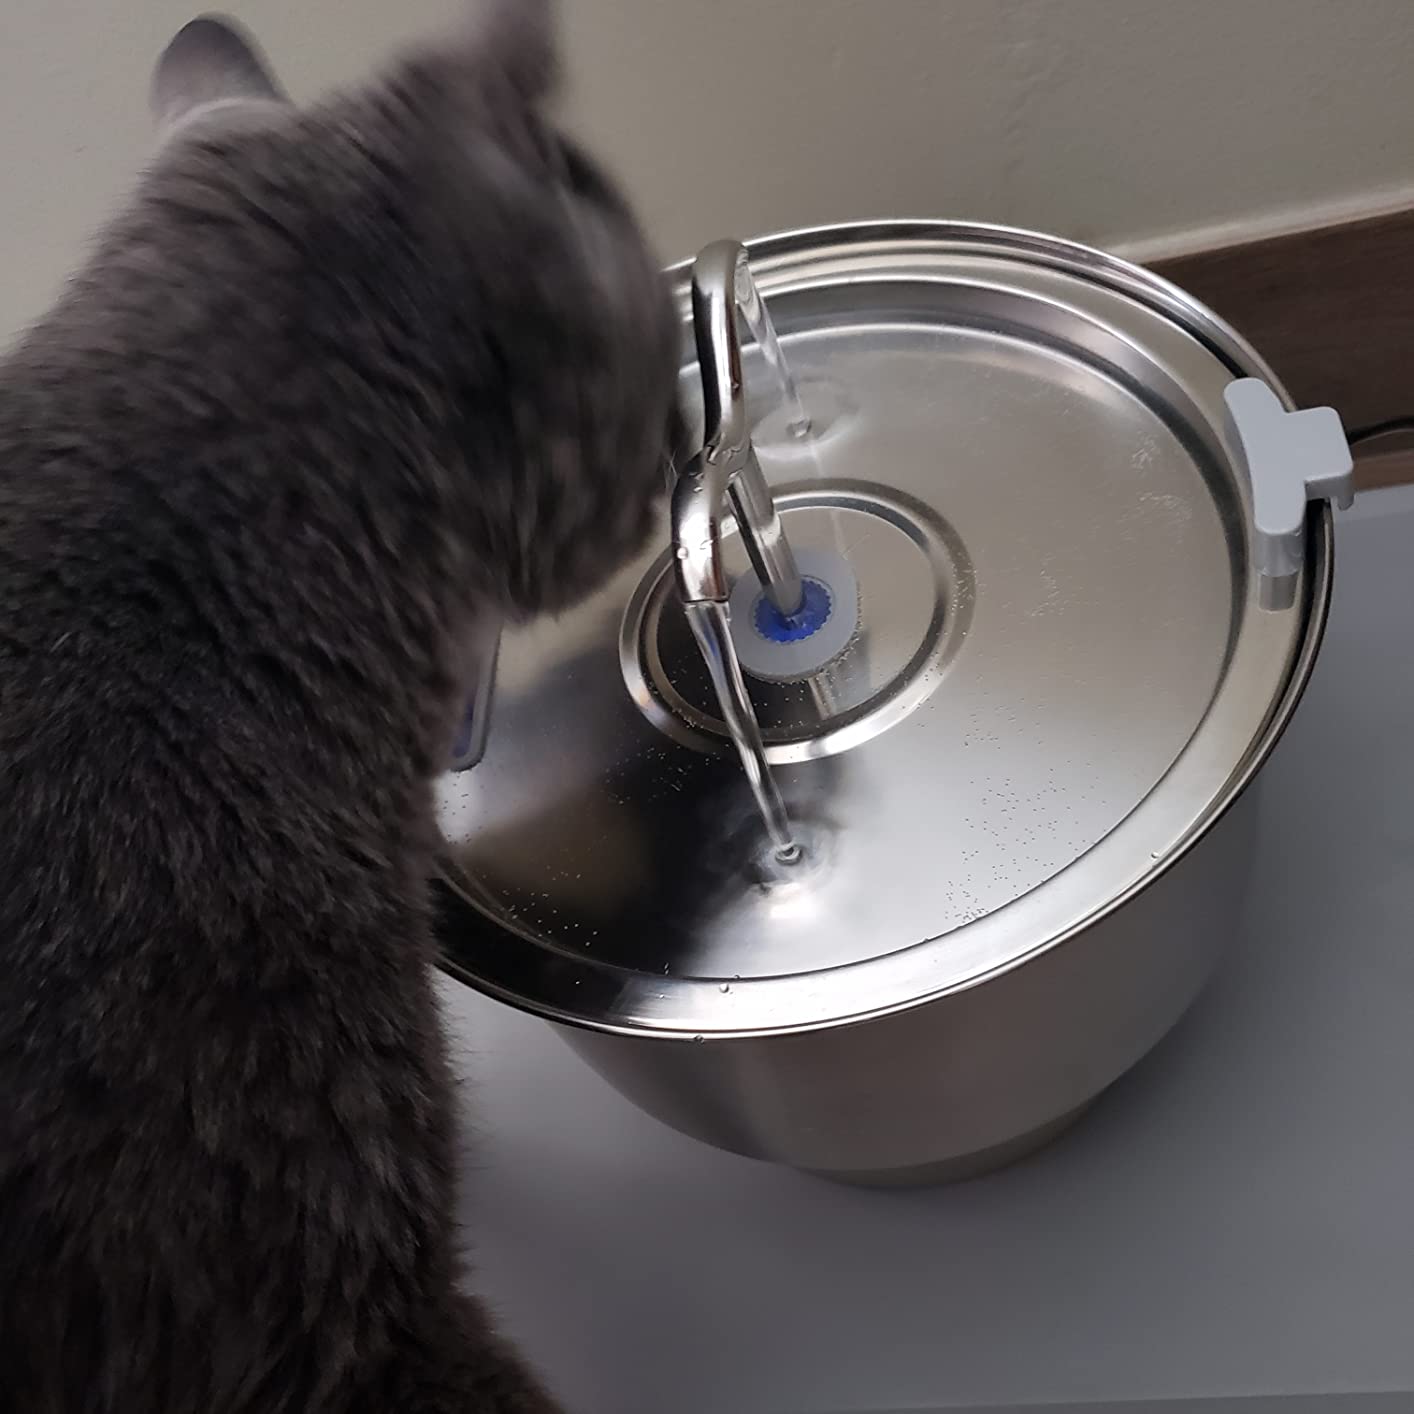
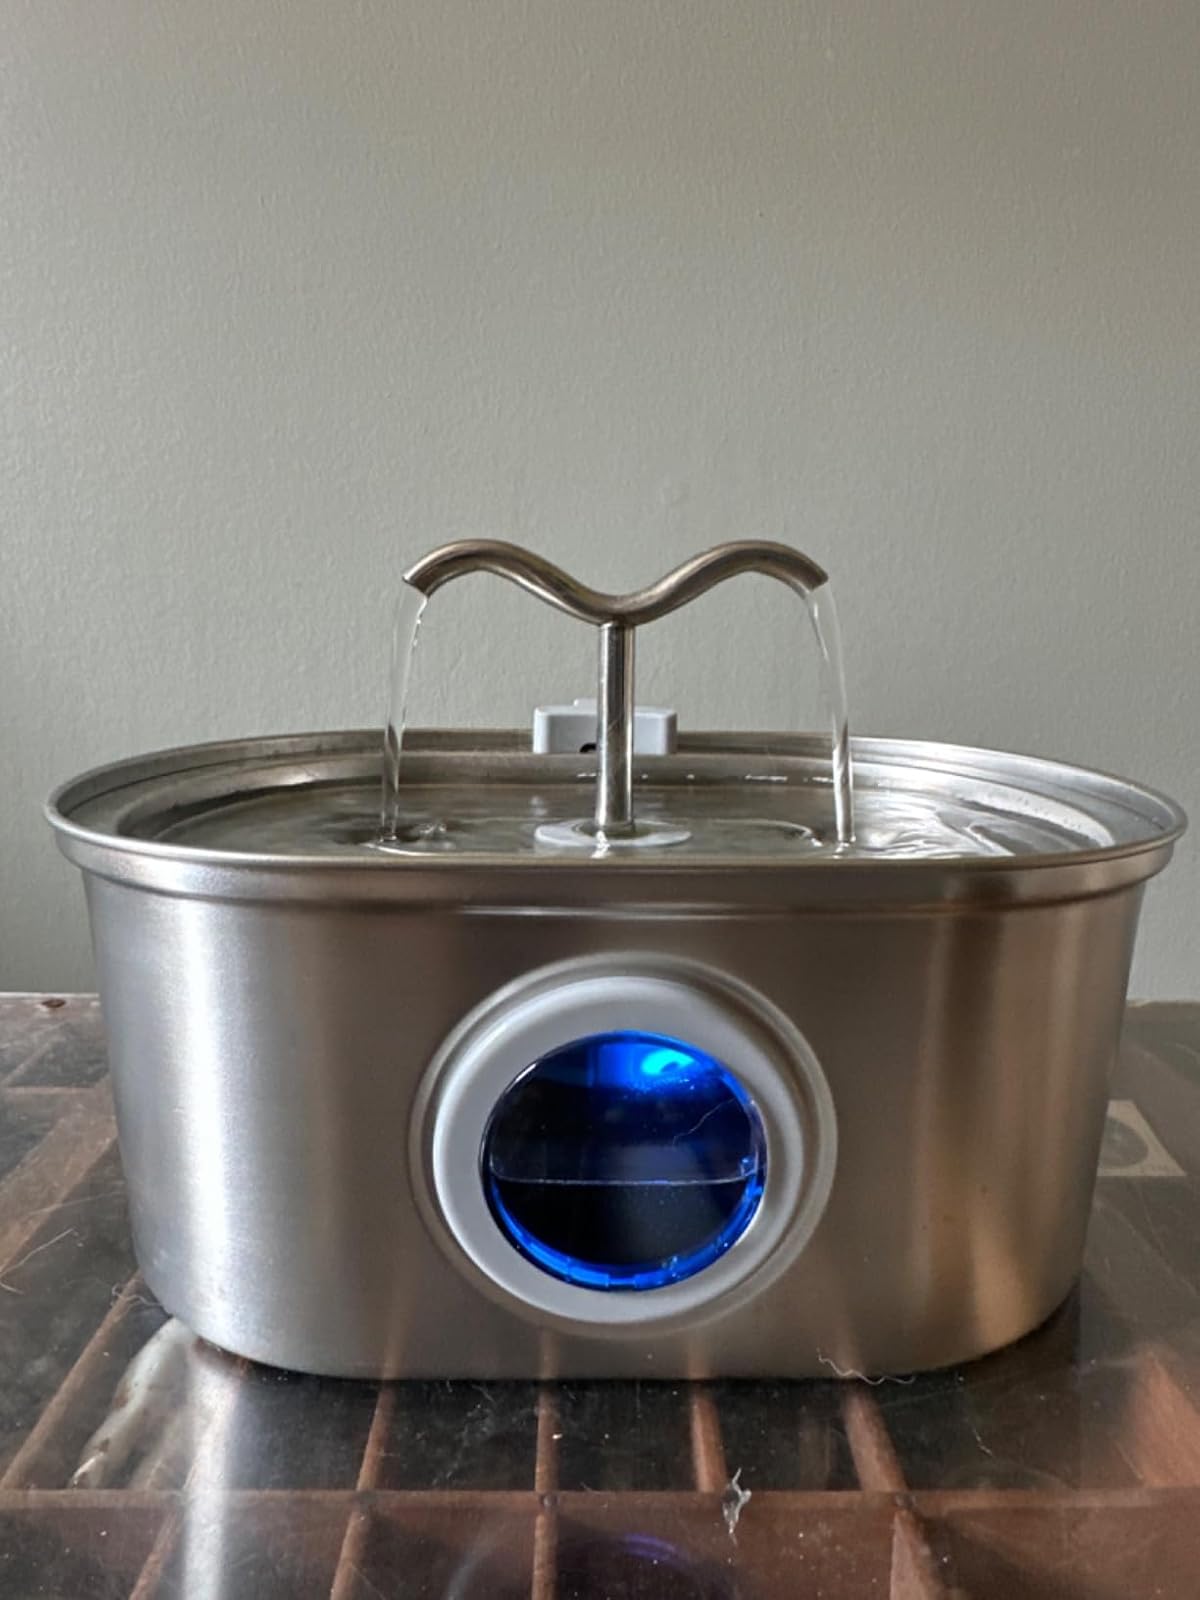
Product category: items_bowl
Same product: no